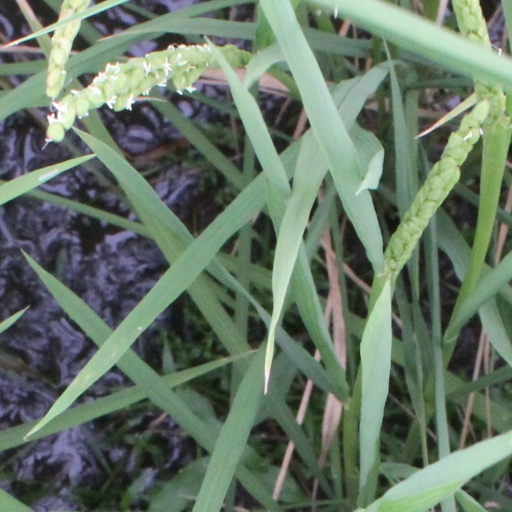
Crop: rice